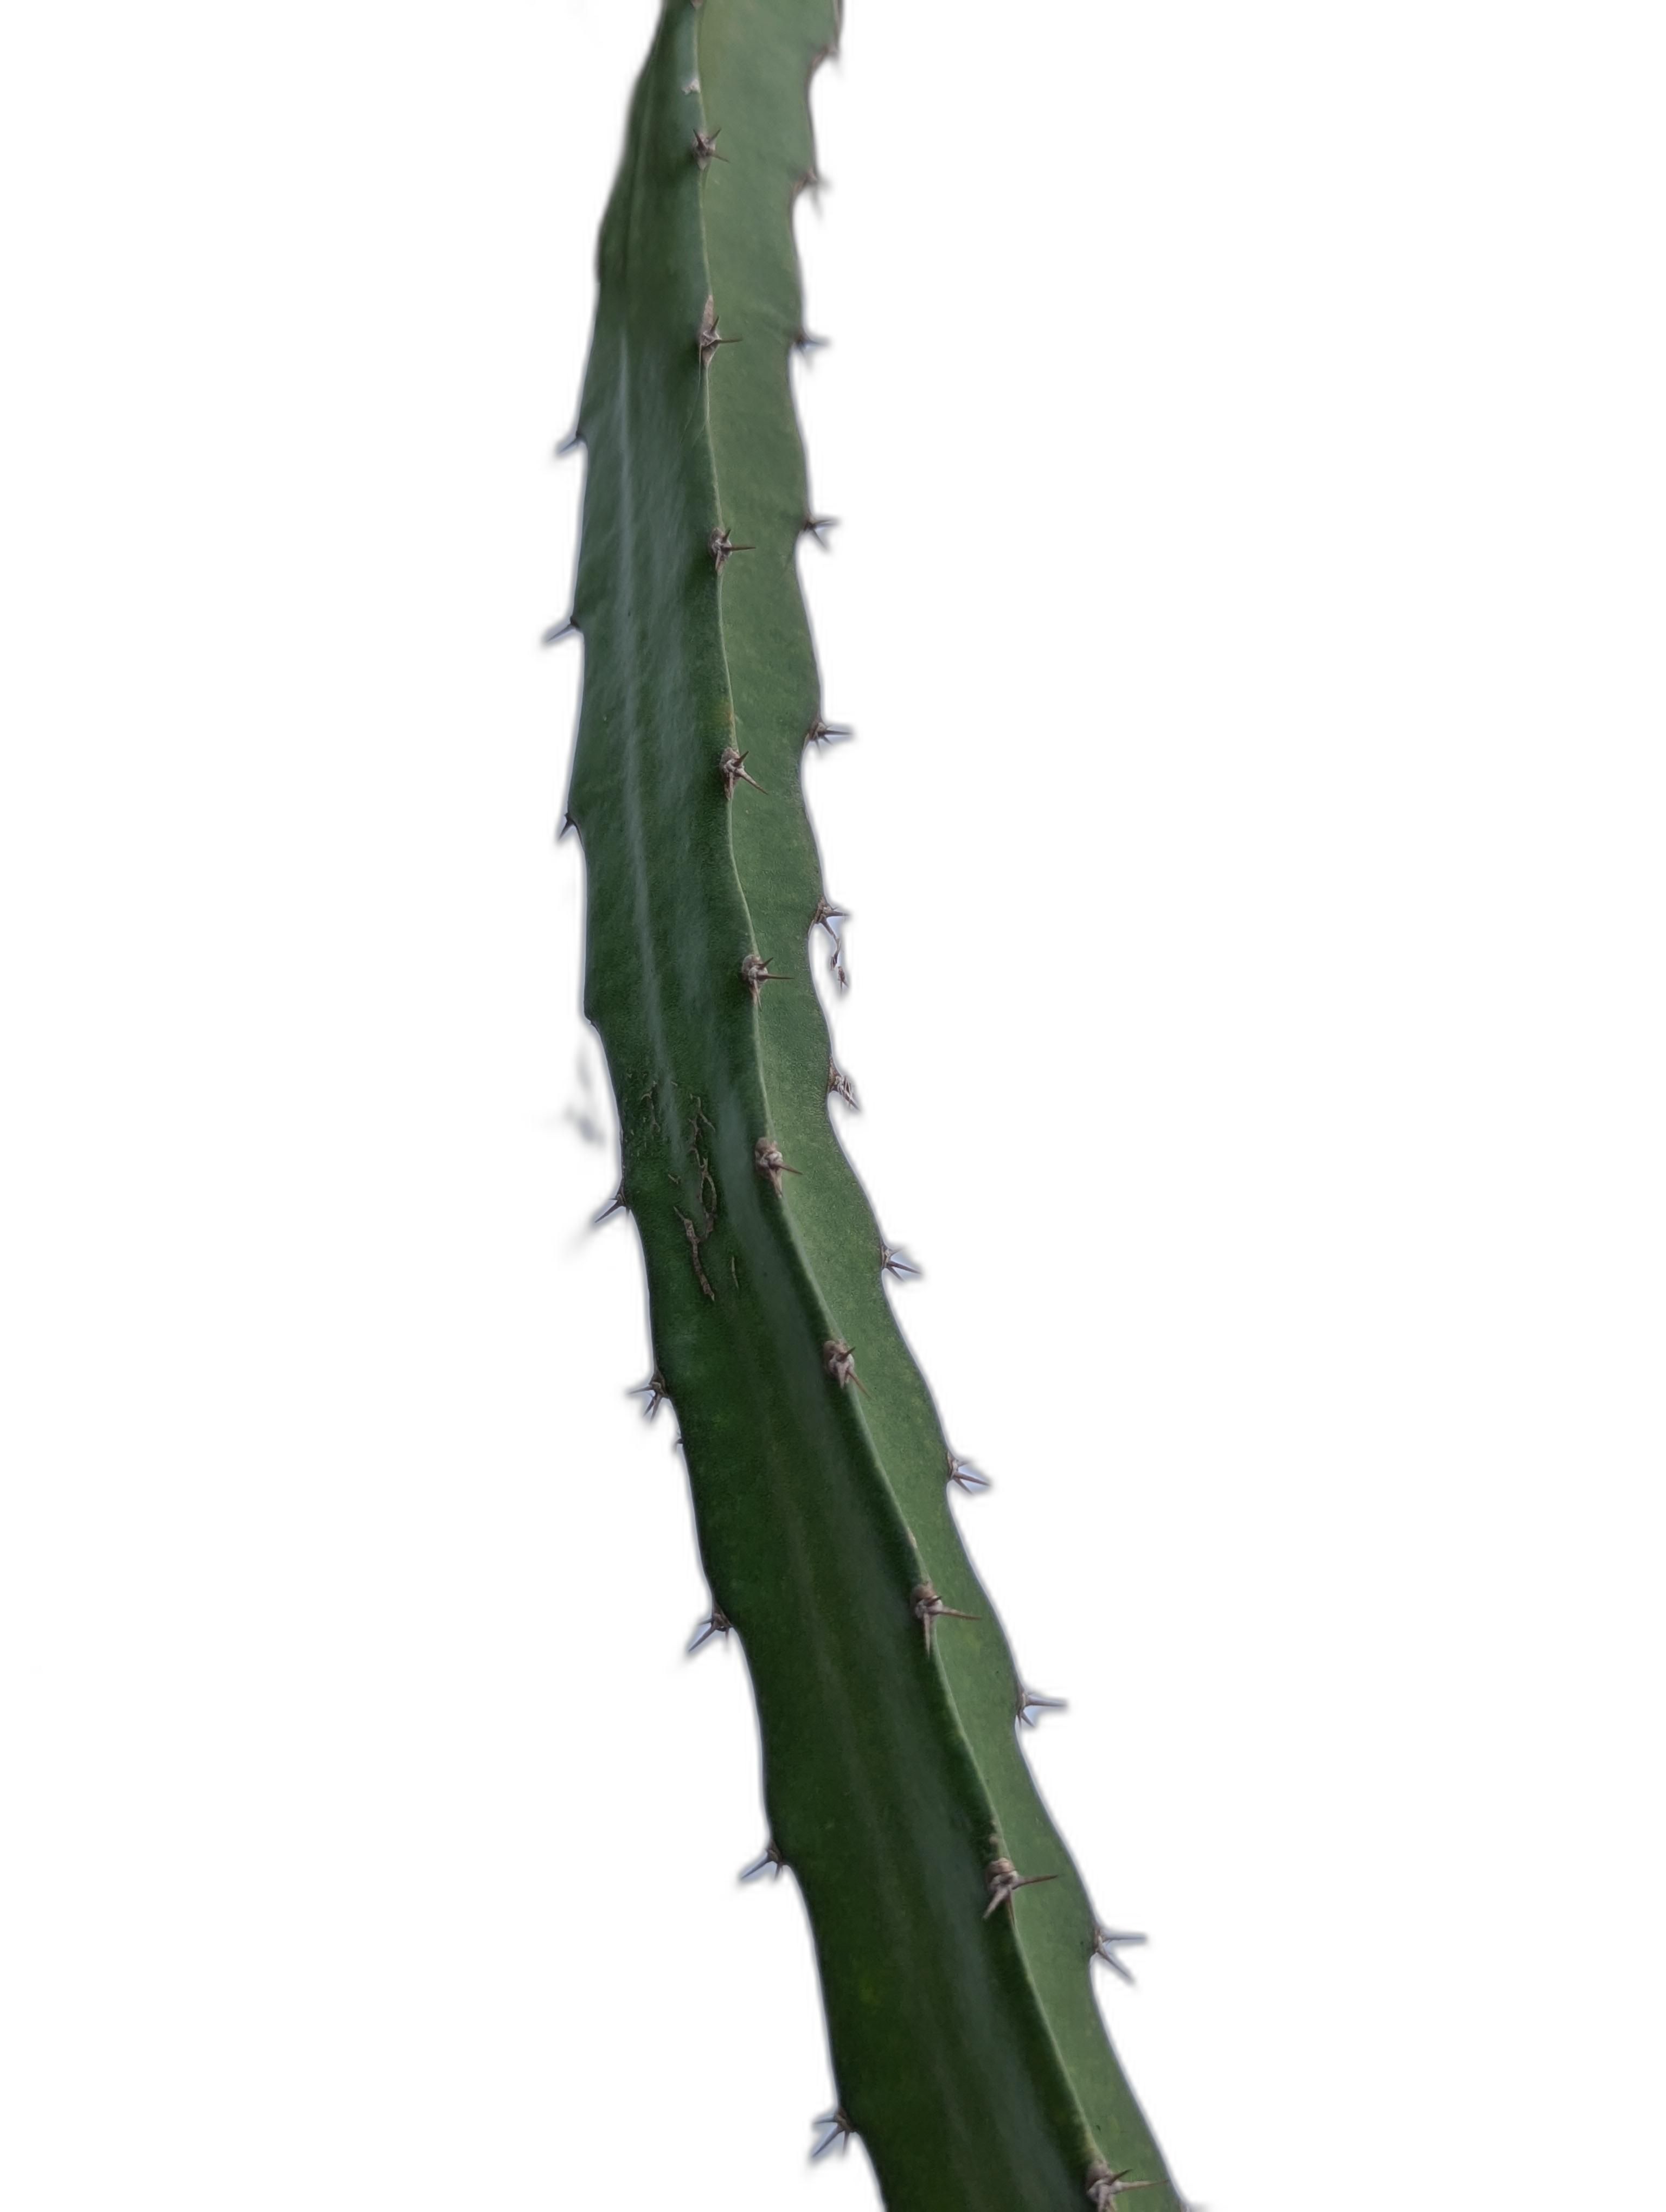
Label: Good leaf